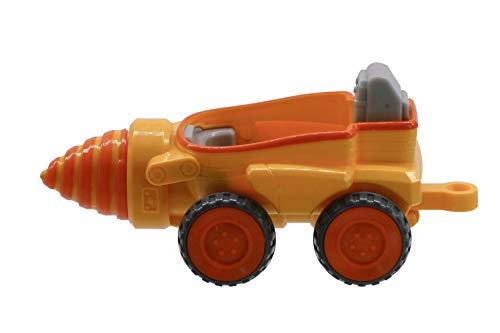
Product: Super Wings - Donnie's Driller Vehicle | Transform-A-Bot Donnie Toy Figure
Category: Toys & Games | Baby & Toddler Toys | Car Seat & Stroller Toys
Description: Donnie's Driller is for Super Wings fans ages 3+.
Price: $10.59
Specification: ProductDimensions:3.2x6.1x3.5inches|ItemWeight:7.8ounces|ShippingWeight:7.8ounces(Viewshippingratesandpolicies)|ASIN:B07N9NCXLY|Itemmodelnumber:US730843|Manufacturerrecommendedage:36months-10years